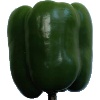
Label: green_pepper